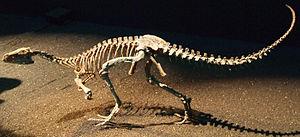
Le Carnien est le premier étage stratigraphique du Trias supérieur. Il est situé entre 237 Ma et 227 Ma environ. Il est précédé par le Ladinien, dernier étage du Trias moyen et suivi par le Norien, deuxième étage stratigraphique du Trias supérieur.